White House (plantation)

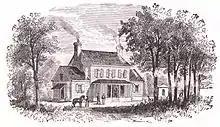
White House as it appeared when rebuilt after the American Civil War

John Lightfoot III's total landholdings included acreage he had acquired from William Bassett’s estate. Specifically Anthony Langston’s plantation, Gen. Hammond’s Fort Royal tract, and land to the east of Manquin Creek.